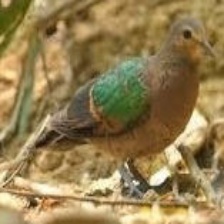
Species: GREEN WINGED DOVE
Scientific name: CHALCOPHAPS INDICA